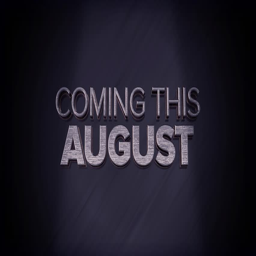
3d animated text flying into screen - coming this august